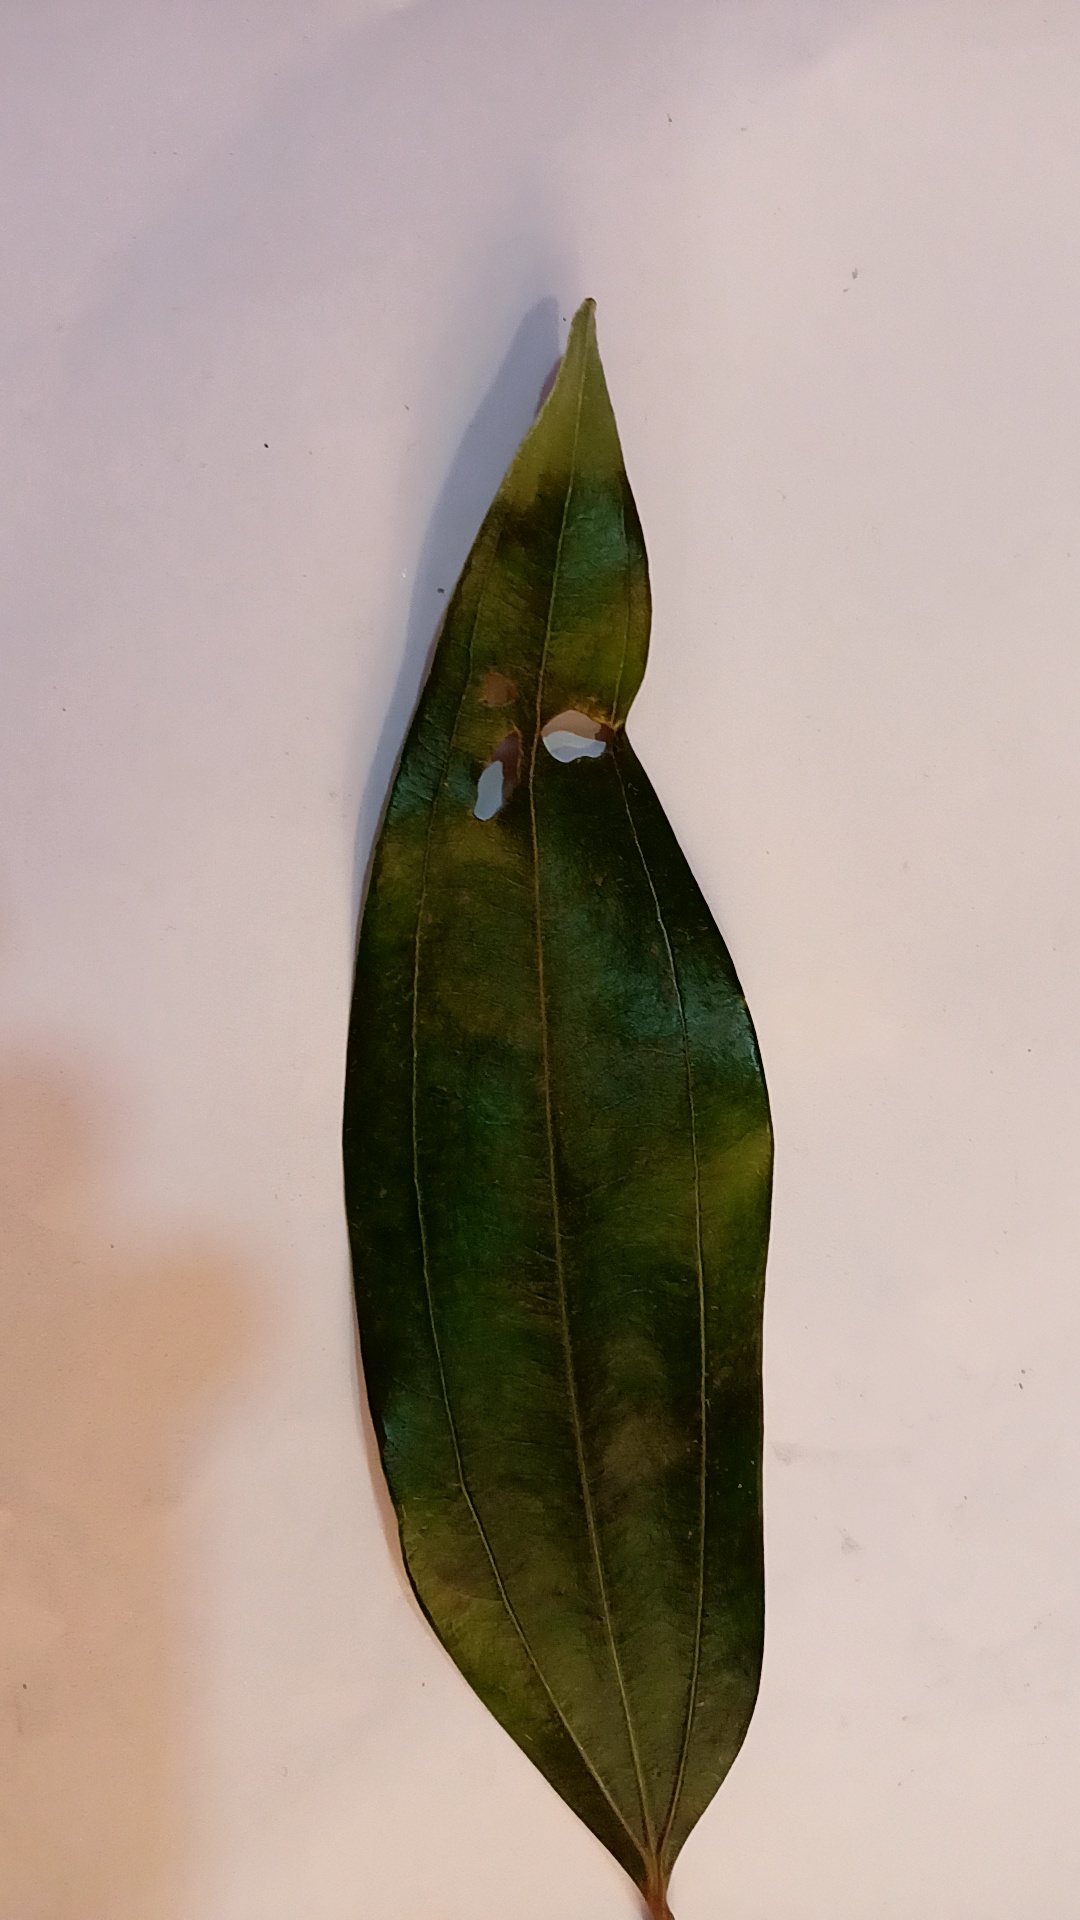
Label: Disease